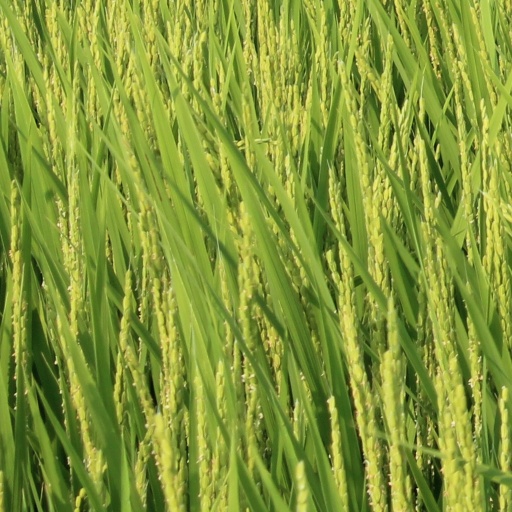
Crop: rice